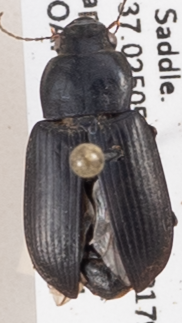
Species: Anisodactylus similis
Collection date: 2019-04-24
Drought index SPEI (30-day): -0.27
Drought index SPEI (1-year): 0.17
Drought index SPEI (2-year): -0.32